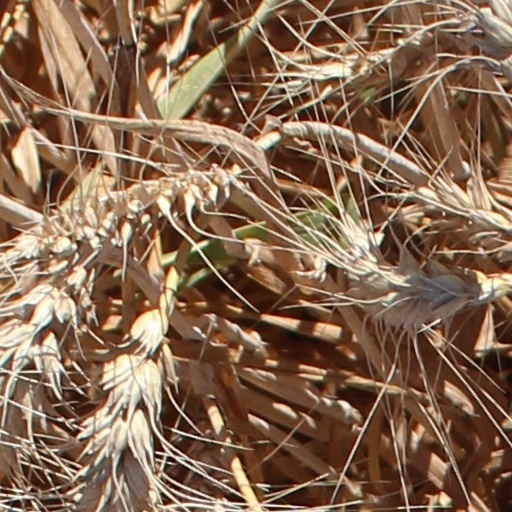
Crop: wheat